Double Dutch (jump rope)

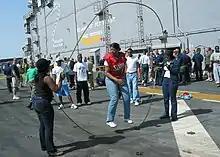
US sailors and marines participate in a double Dutch contest on the deck of the USS "Saipan" during a ship celebration.

The National Double Dutch League (NDDL) holds yearly camps and a Holiday Classic, in which teams from all over the world compete. NDDL was founded in the 1970's by David A. Walker, who had been a police sergeant in Harlem.